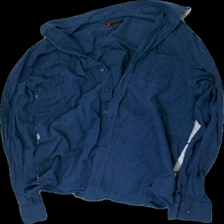
View: front
Type: Shirt
Category: Men
Brand: Dressman
Colors: Blue
Material: 100% cotton
Cut: Regular
Size: L
Season: All
Price range: <50
Recommended usage: Export
Comment: washed out